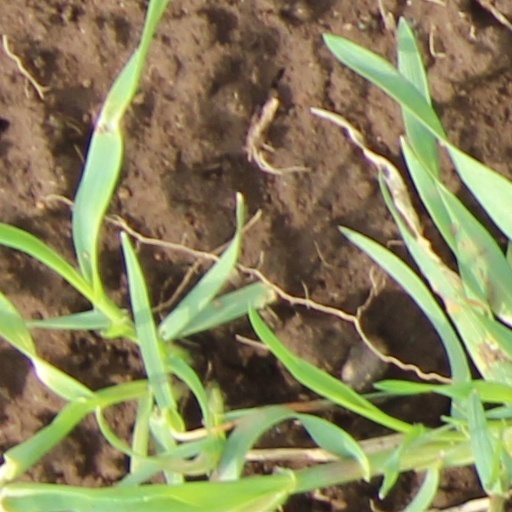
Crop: wheat